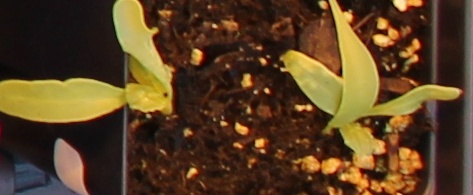
Label: Sugar beet